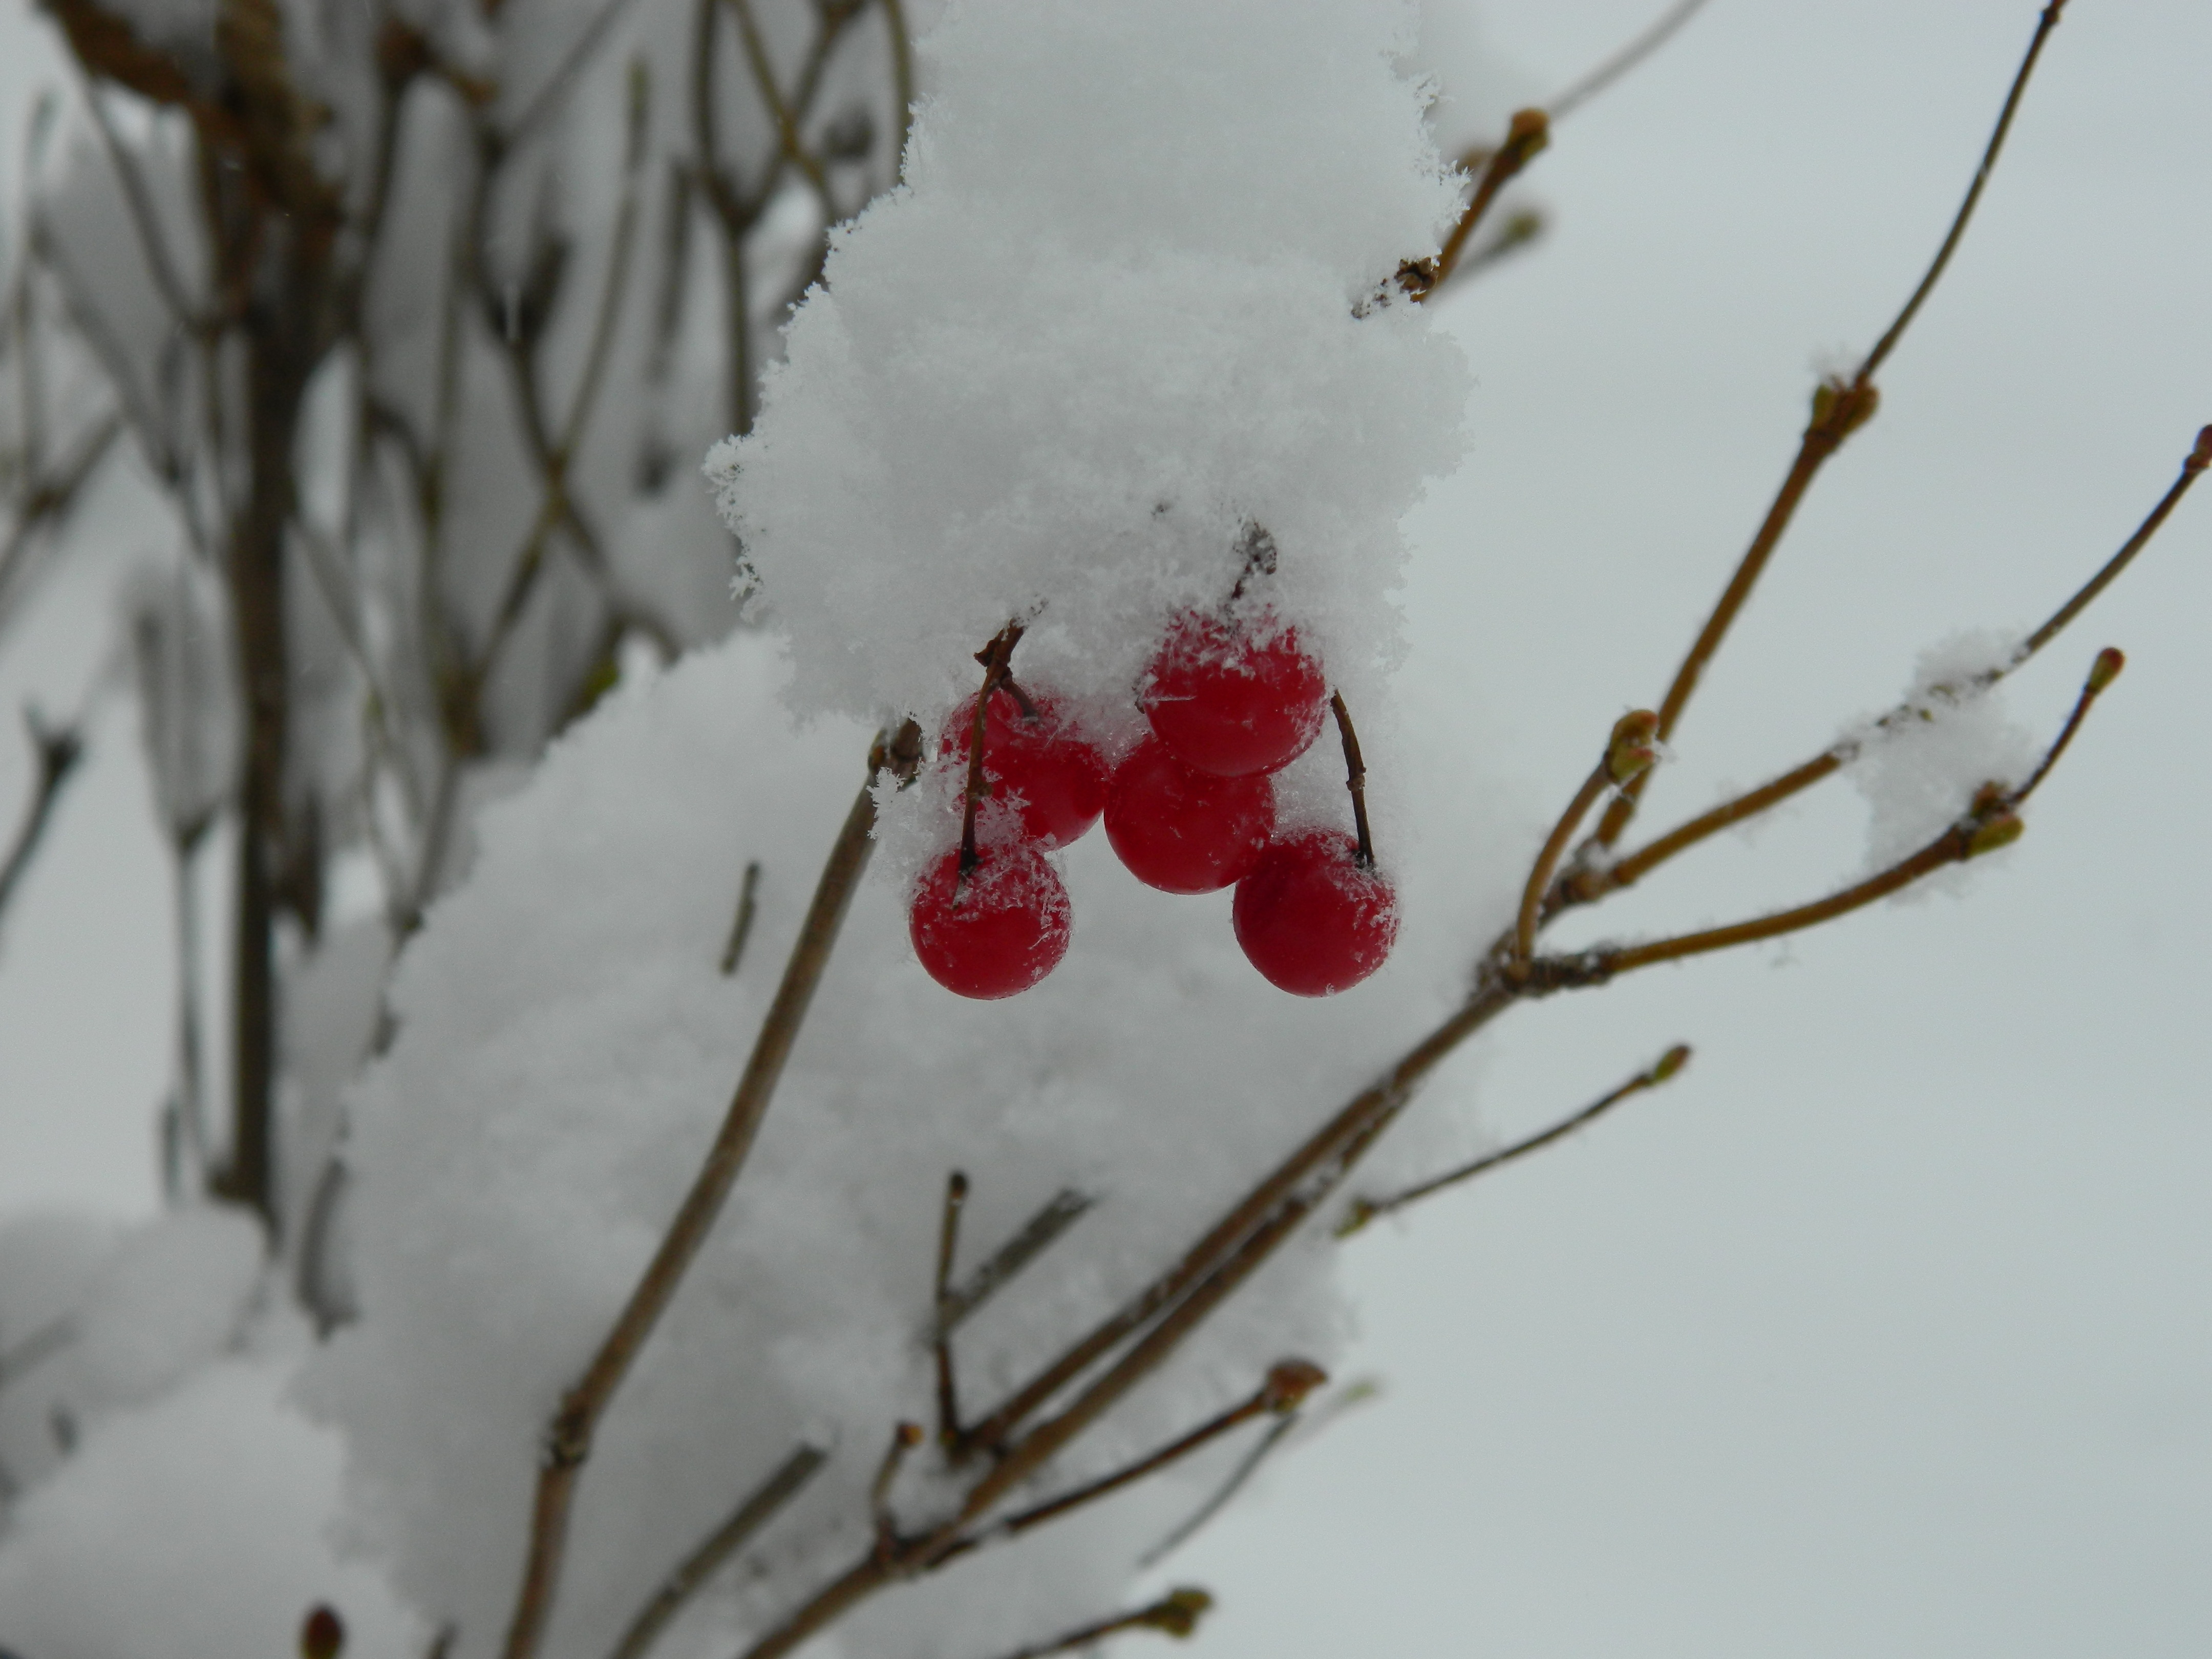
tree, branch, snow, winter, plant, leaf, flower, frost, ice, weather, season, twig, freezing, macro photography, red berries